HMS Bellerophon (1907)

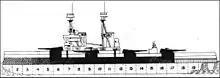
Broadside view of "Bellerophon" from "Jane's Fighting Ships", 1919

The design of the "Bellerophon" class was derived from that of the revolutionary battleship , with a slight increase in size, armour and a more powerful secondary armament. "Bellerophon" had an overall length of , a beam of , and a normal draught of . She displaced at normal load and at deep load. In 1909 her crew numbered 680 officers and ratings and 720 in 1910.